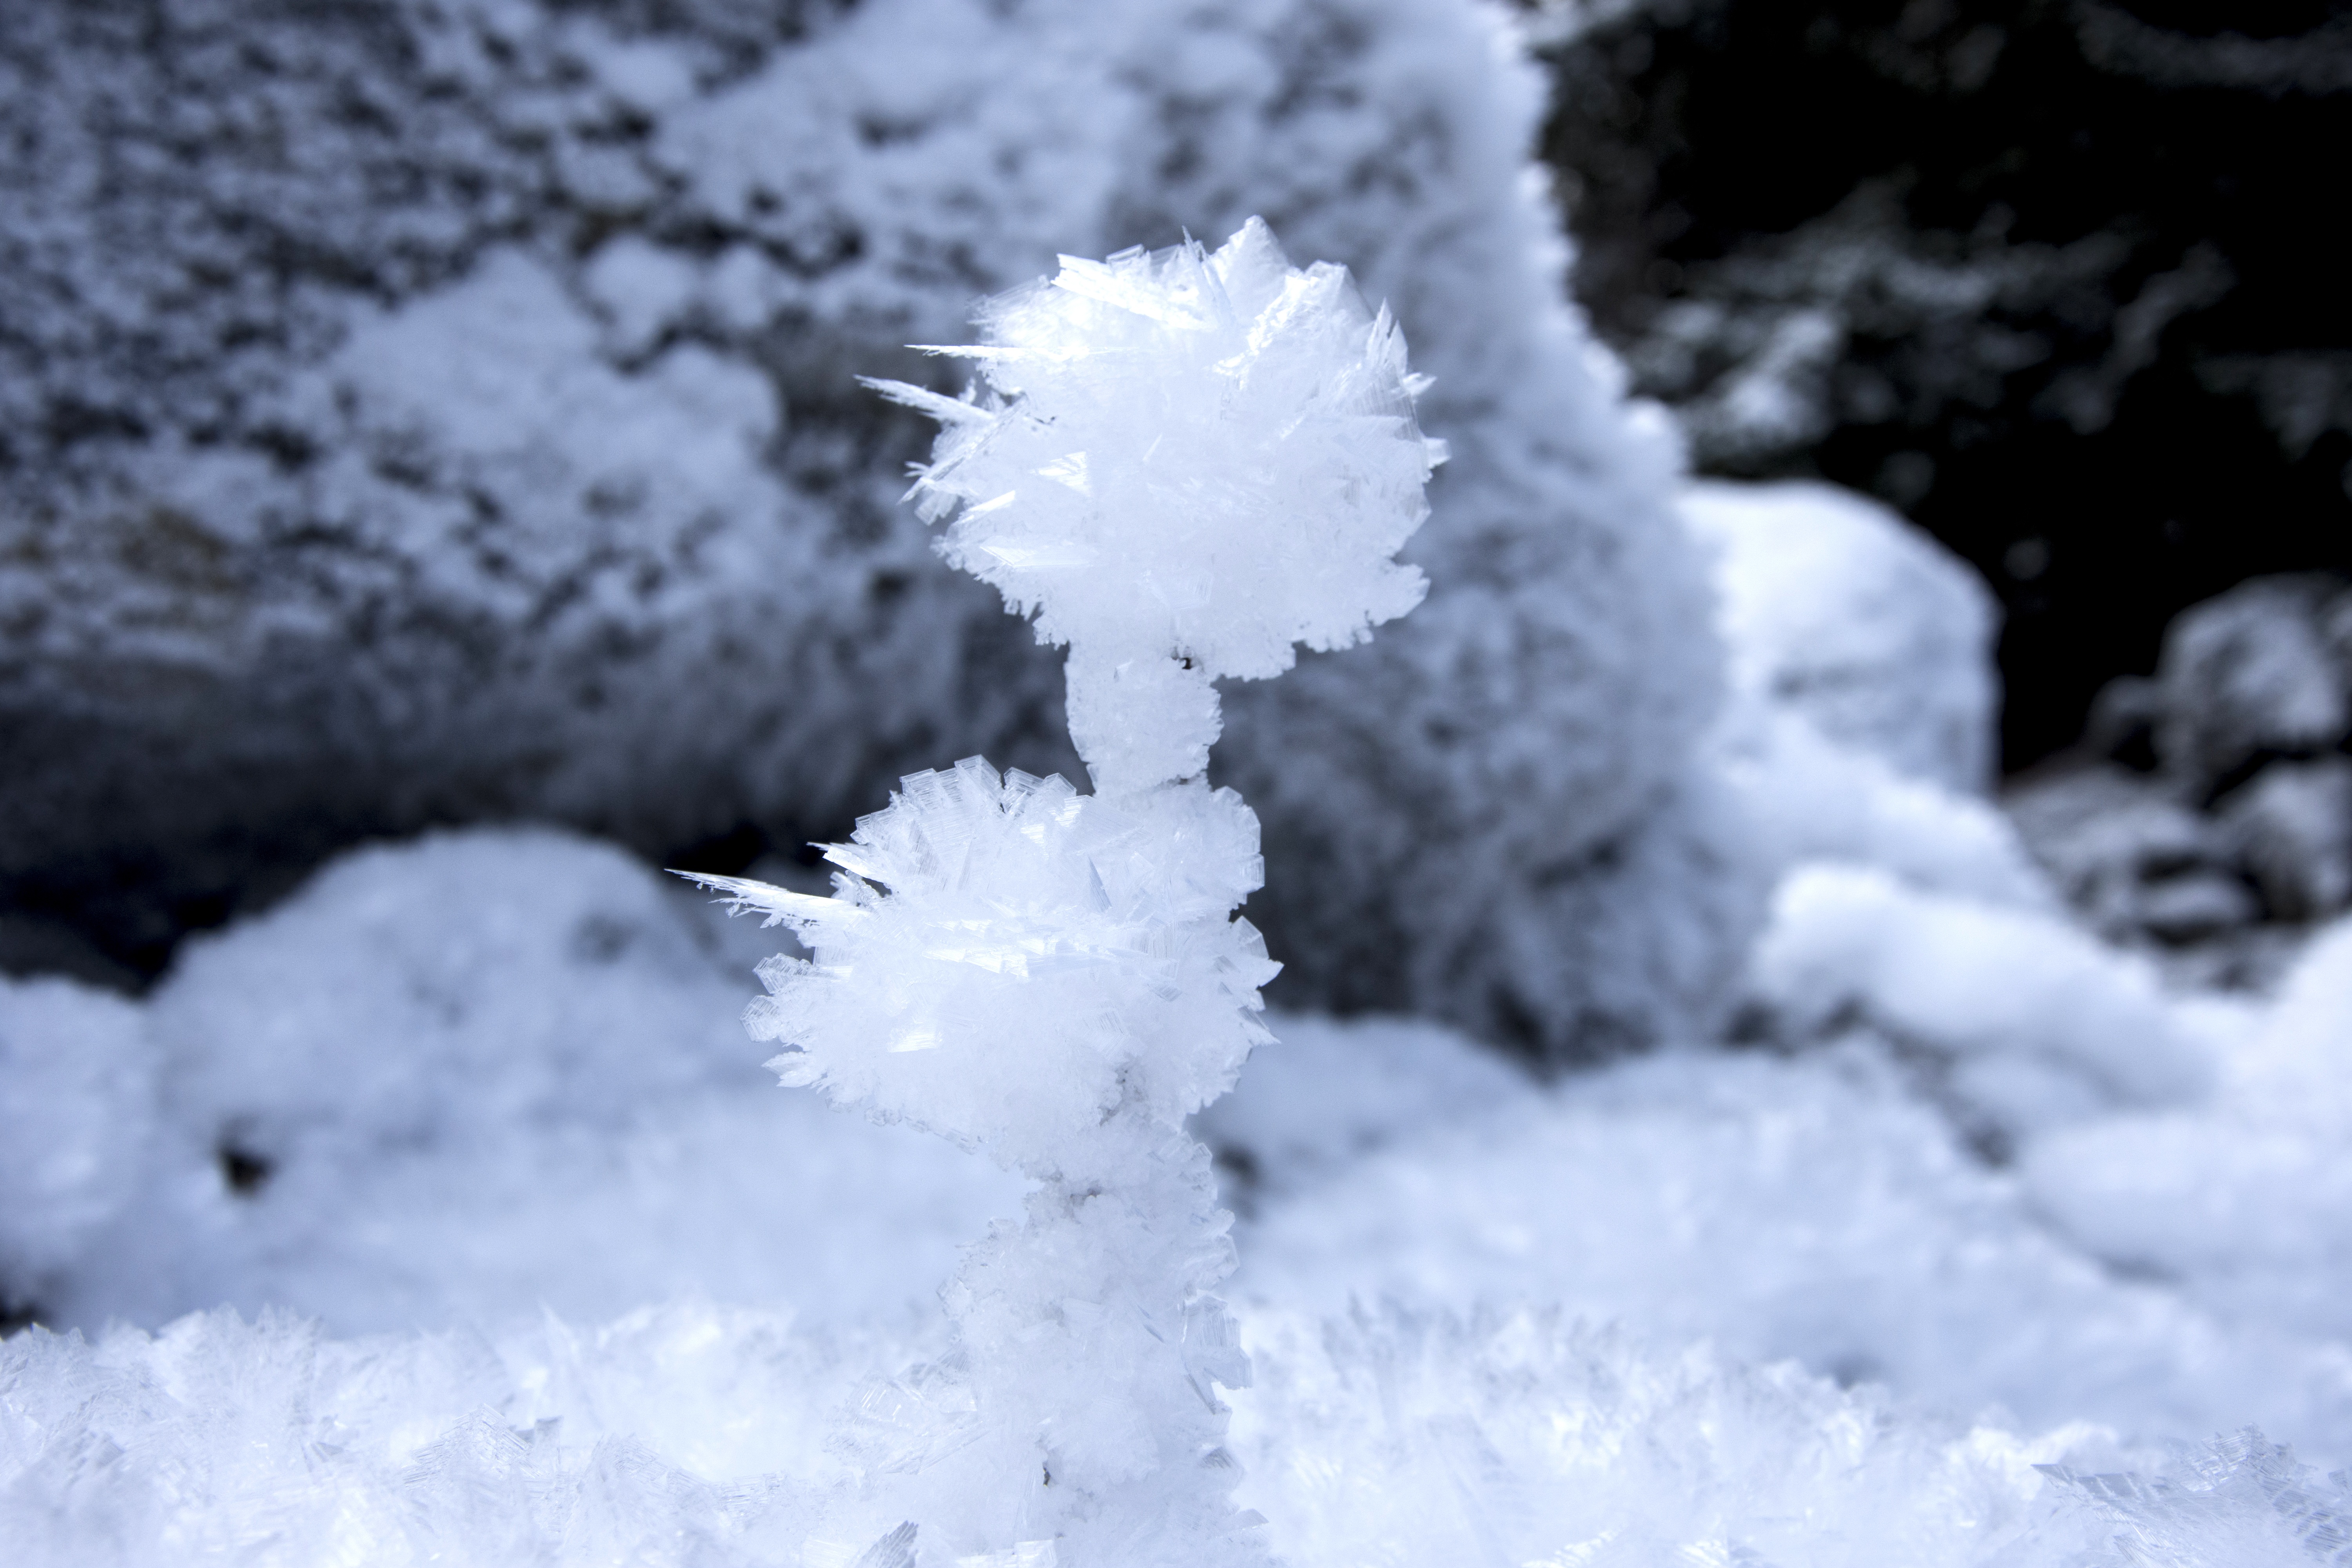
branch, snow, cold, winter, white, flower, frost, ice, weather, frozen, monochrome, season, winter magic, crystallization, freezing, eiskristalle, crystals, ice flowers